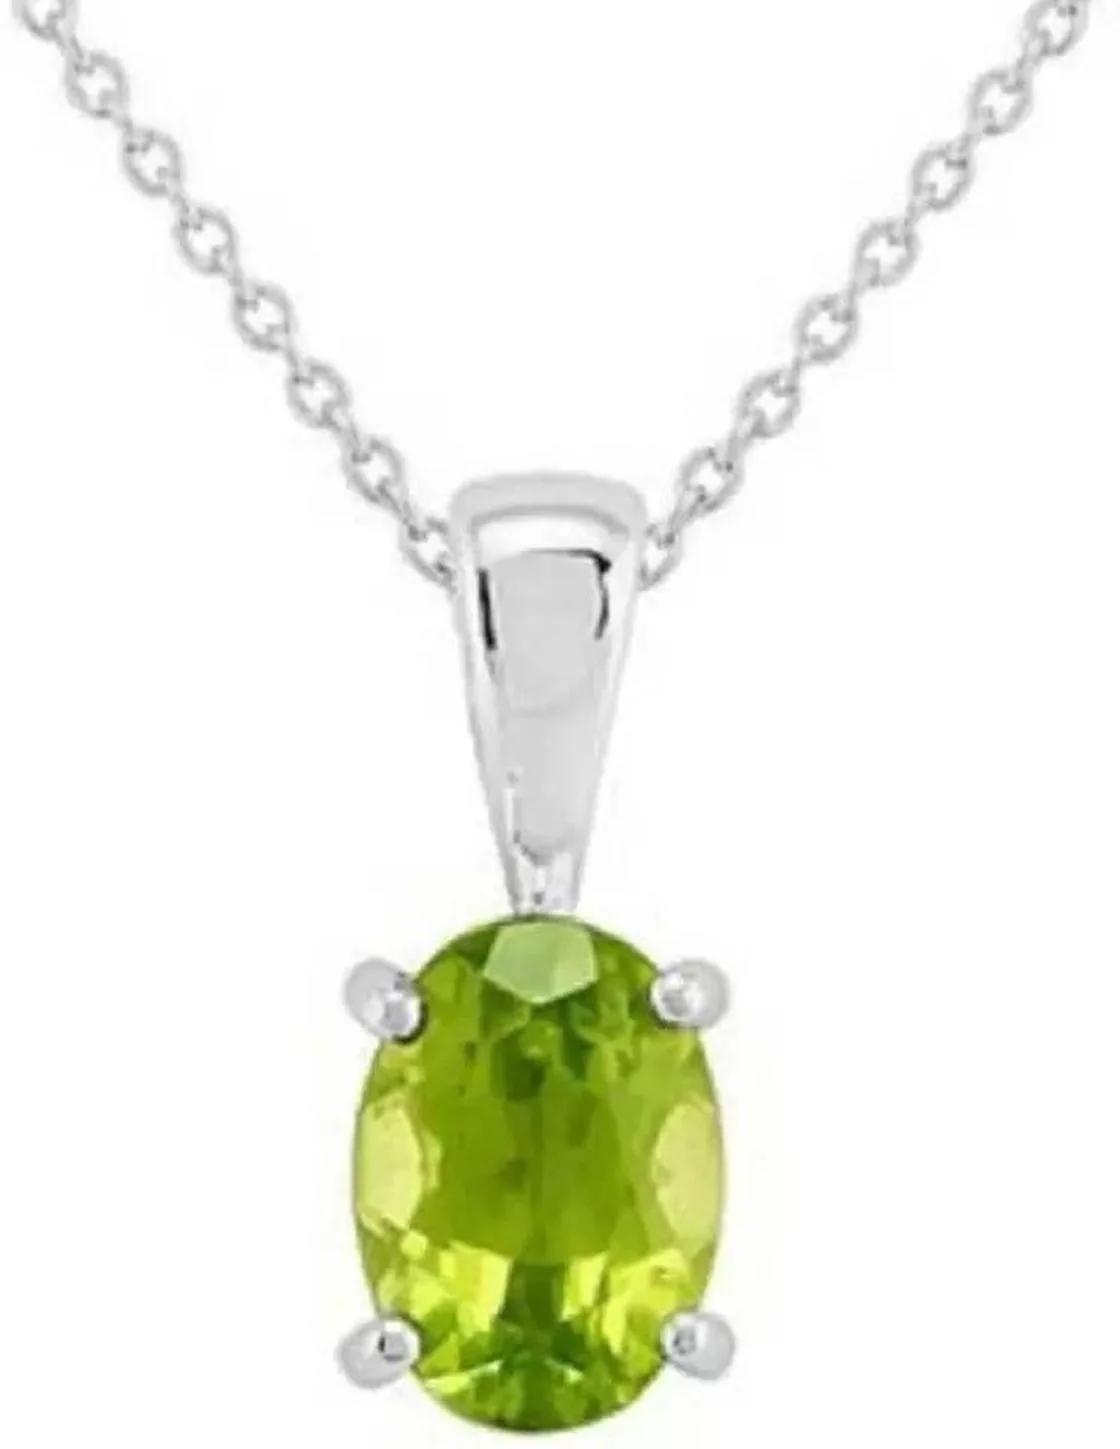
Chopra Gems Brass Peridot Stone Pendant Green (Men and Women) (Pendant_RSs52)
Type: Necklaces & Pendants
Brand: Chopra Gems & Jewellery
Price: Rs. 499
 Peridot was a very famous stone during ancient times.This stone is substitute of emerald. Peridots have magical and mystical properties associated with them. Some of its benefits areperidots increase strength and vitality in people.They have a calming effect on the wearer. They are also said to bring happiness and warmth in the lives of people.They increase strength in people and reduce anxiety.When used as a necklace, they become a protector against negative emotions.They are known to have healing effect on liver and gall bladder.They help people in understanding relationships and their values. Since this stone is related to happiness, love and truth, it instills a sense of truthfulness in people and makes them think in a rational way.This stone releases negativity and brings clarity in thoughts.
Features: Type pendant,Color green,Material brass
Included: Peridot Stone Pendant